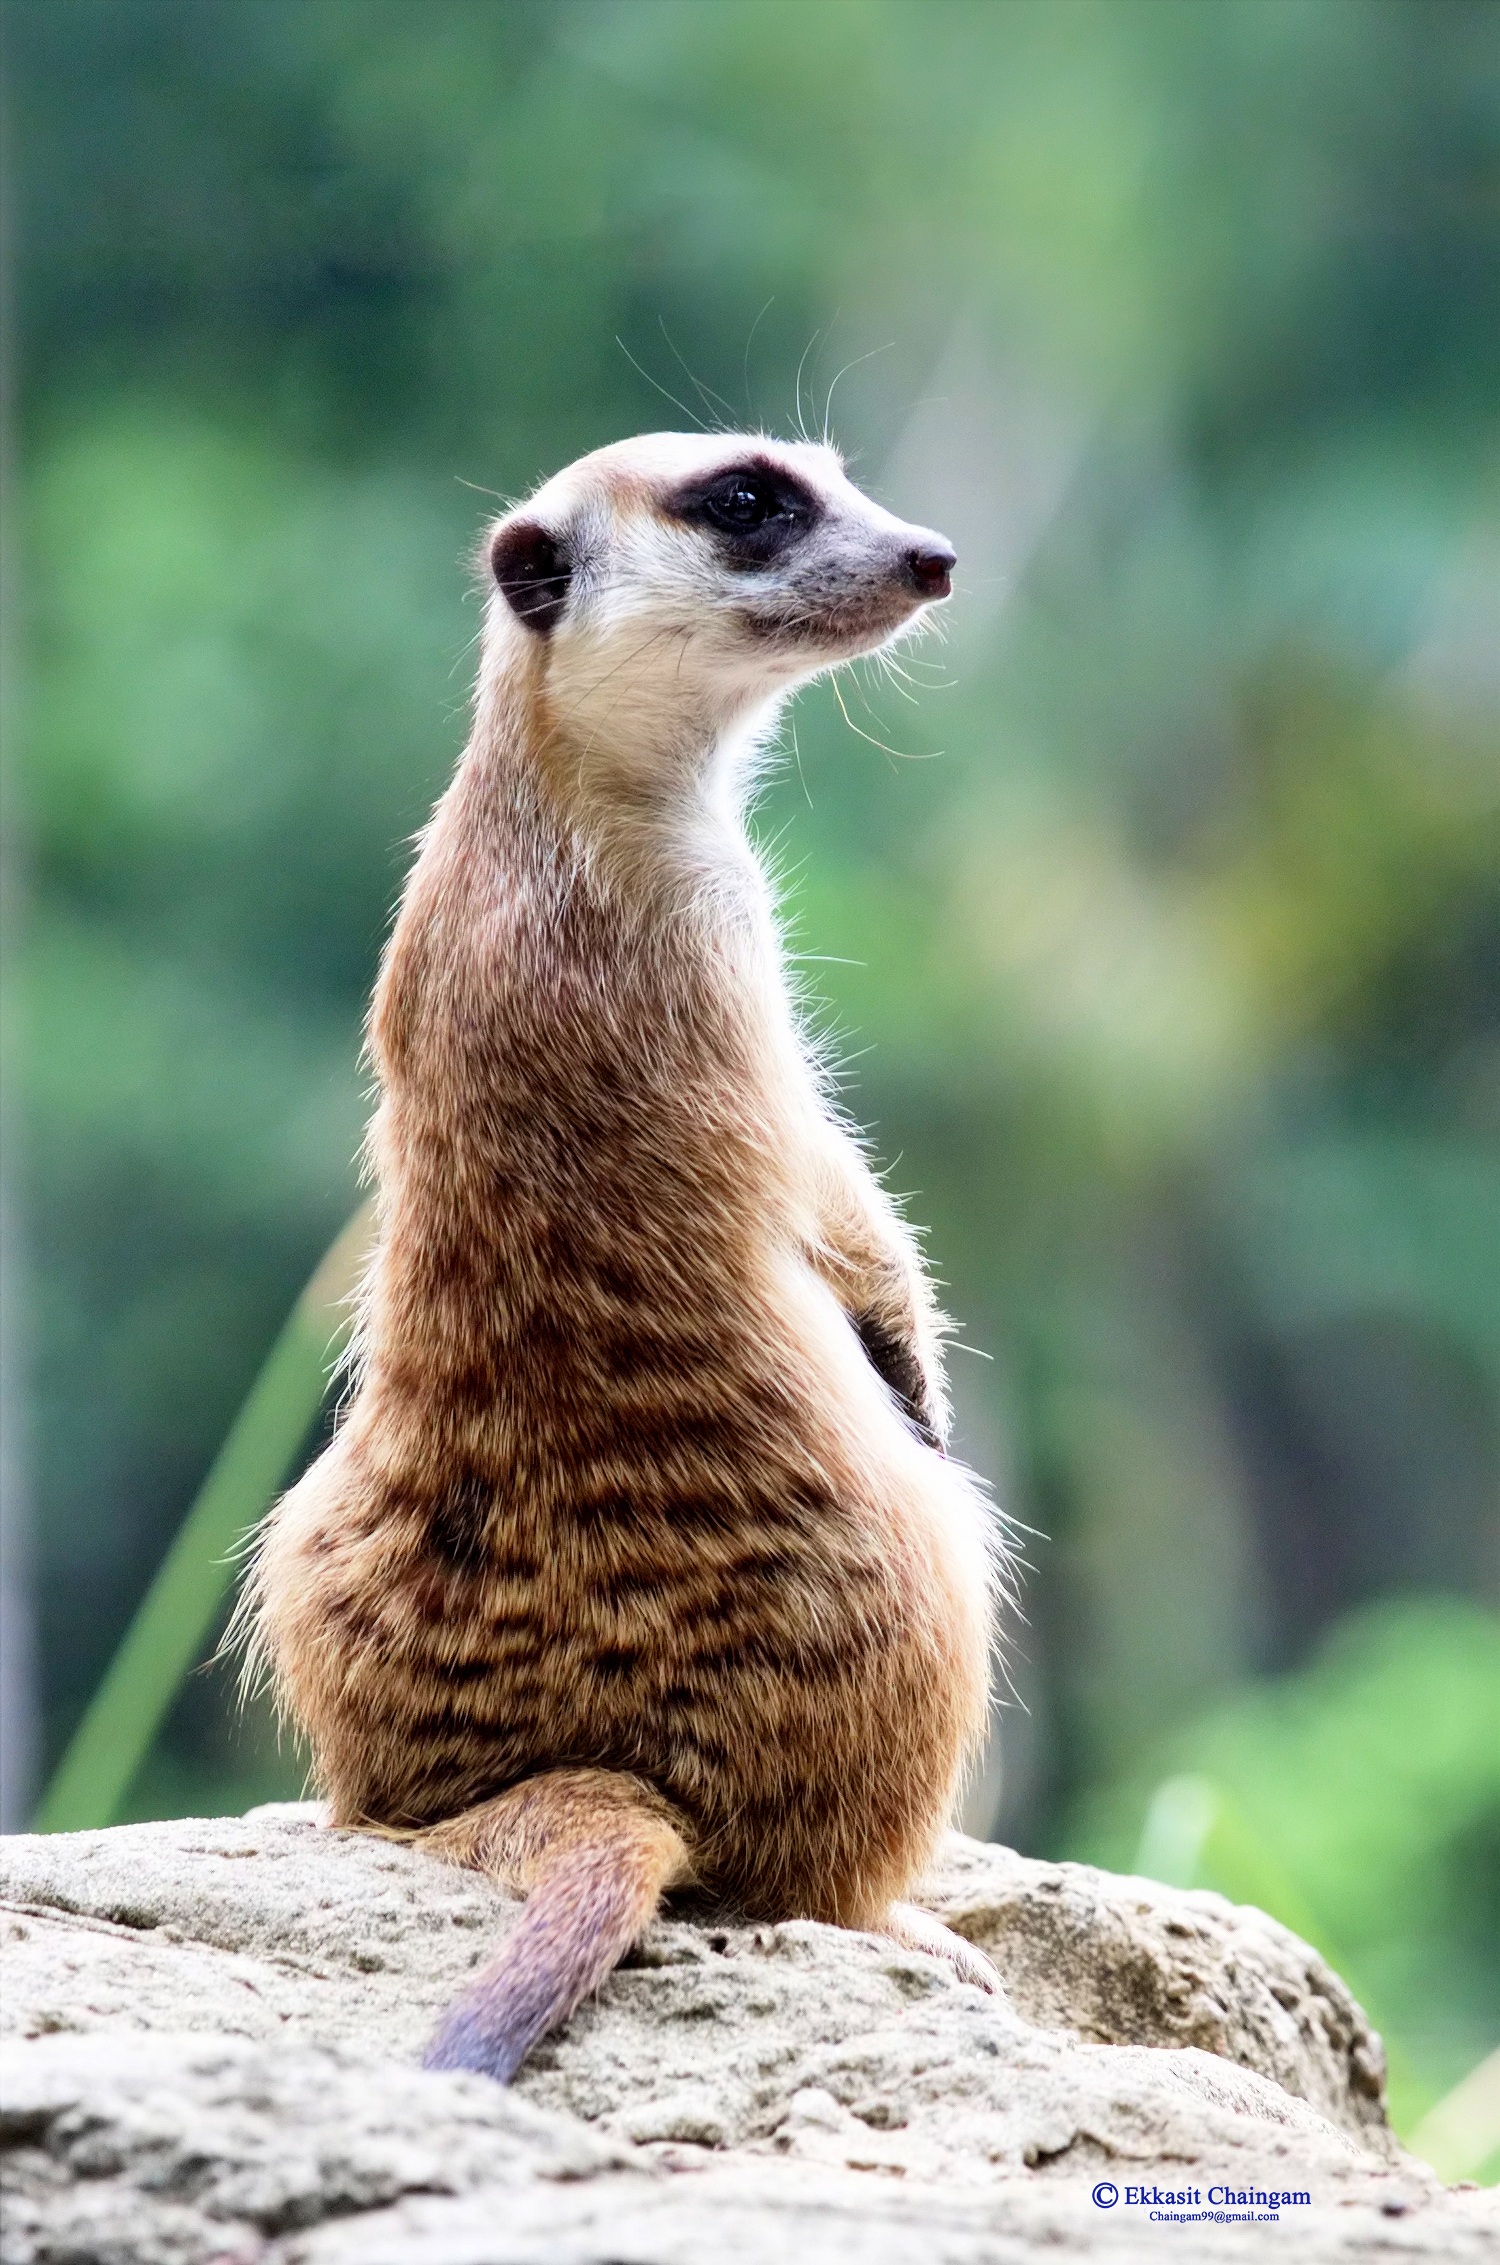
watch, nature, animal, wildlife, zoo, small, africa, park, mammal, fauna, whiskers, vertebrate, meerkat, mongoose, suricata suricatta